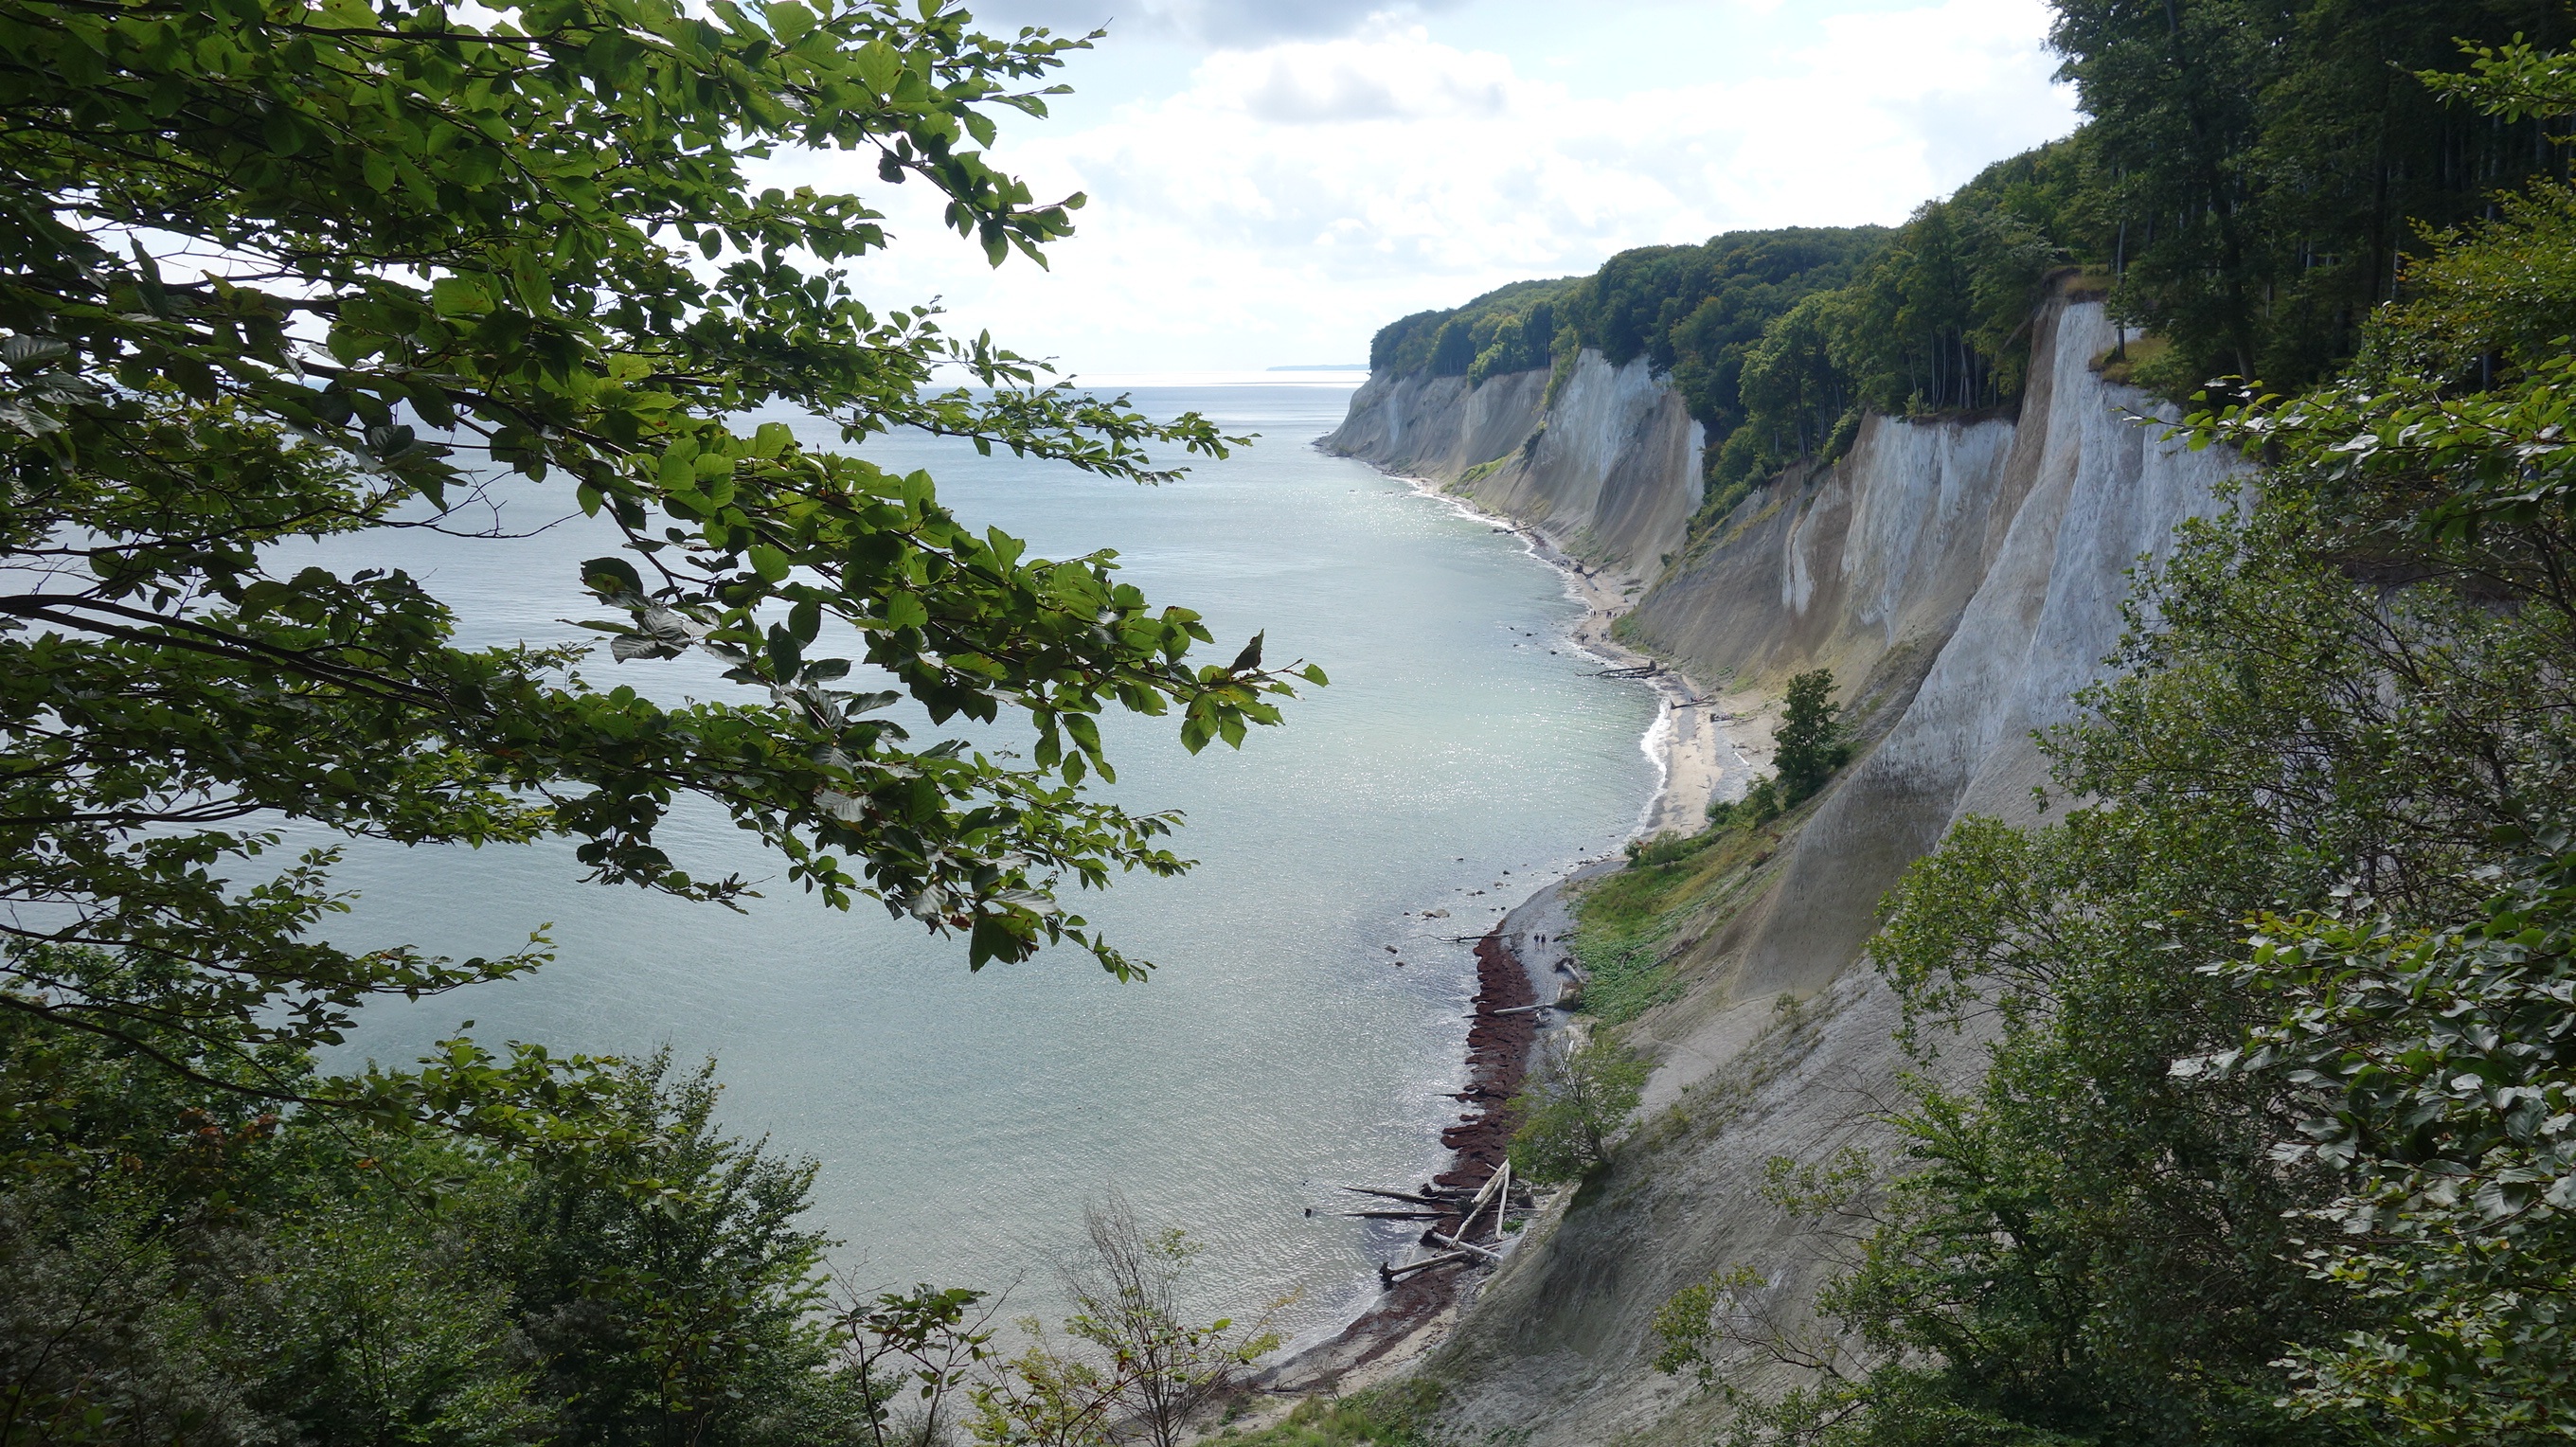
water, waterfall, river, cliff, jungle, terrain, body of water, rainforest, water feature, baltic sea, r gen island, coas, fracture